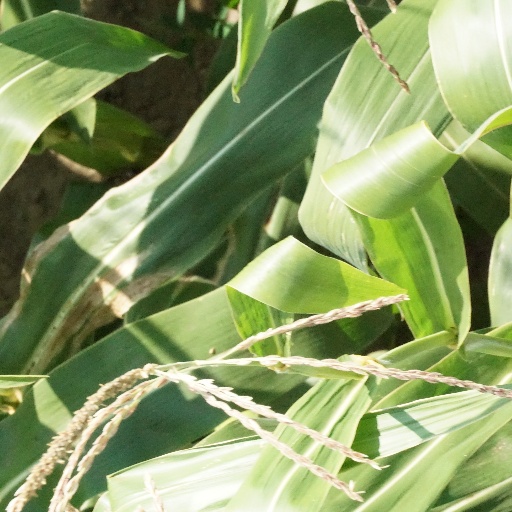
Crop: maize; corn